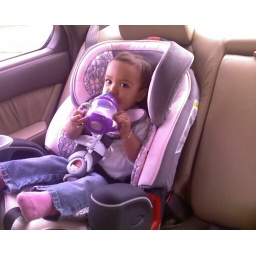
First ride in her own big girl car seat